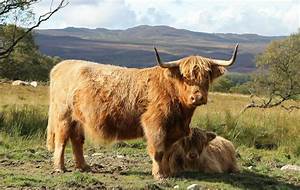
Label: cow